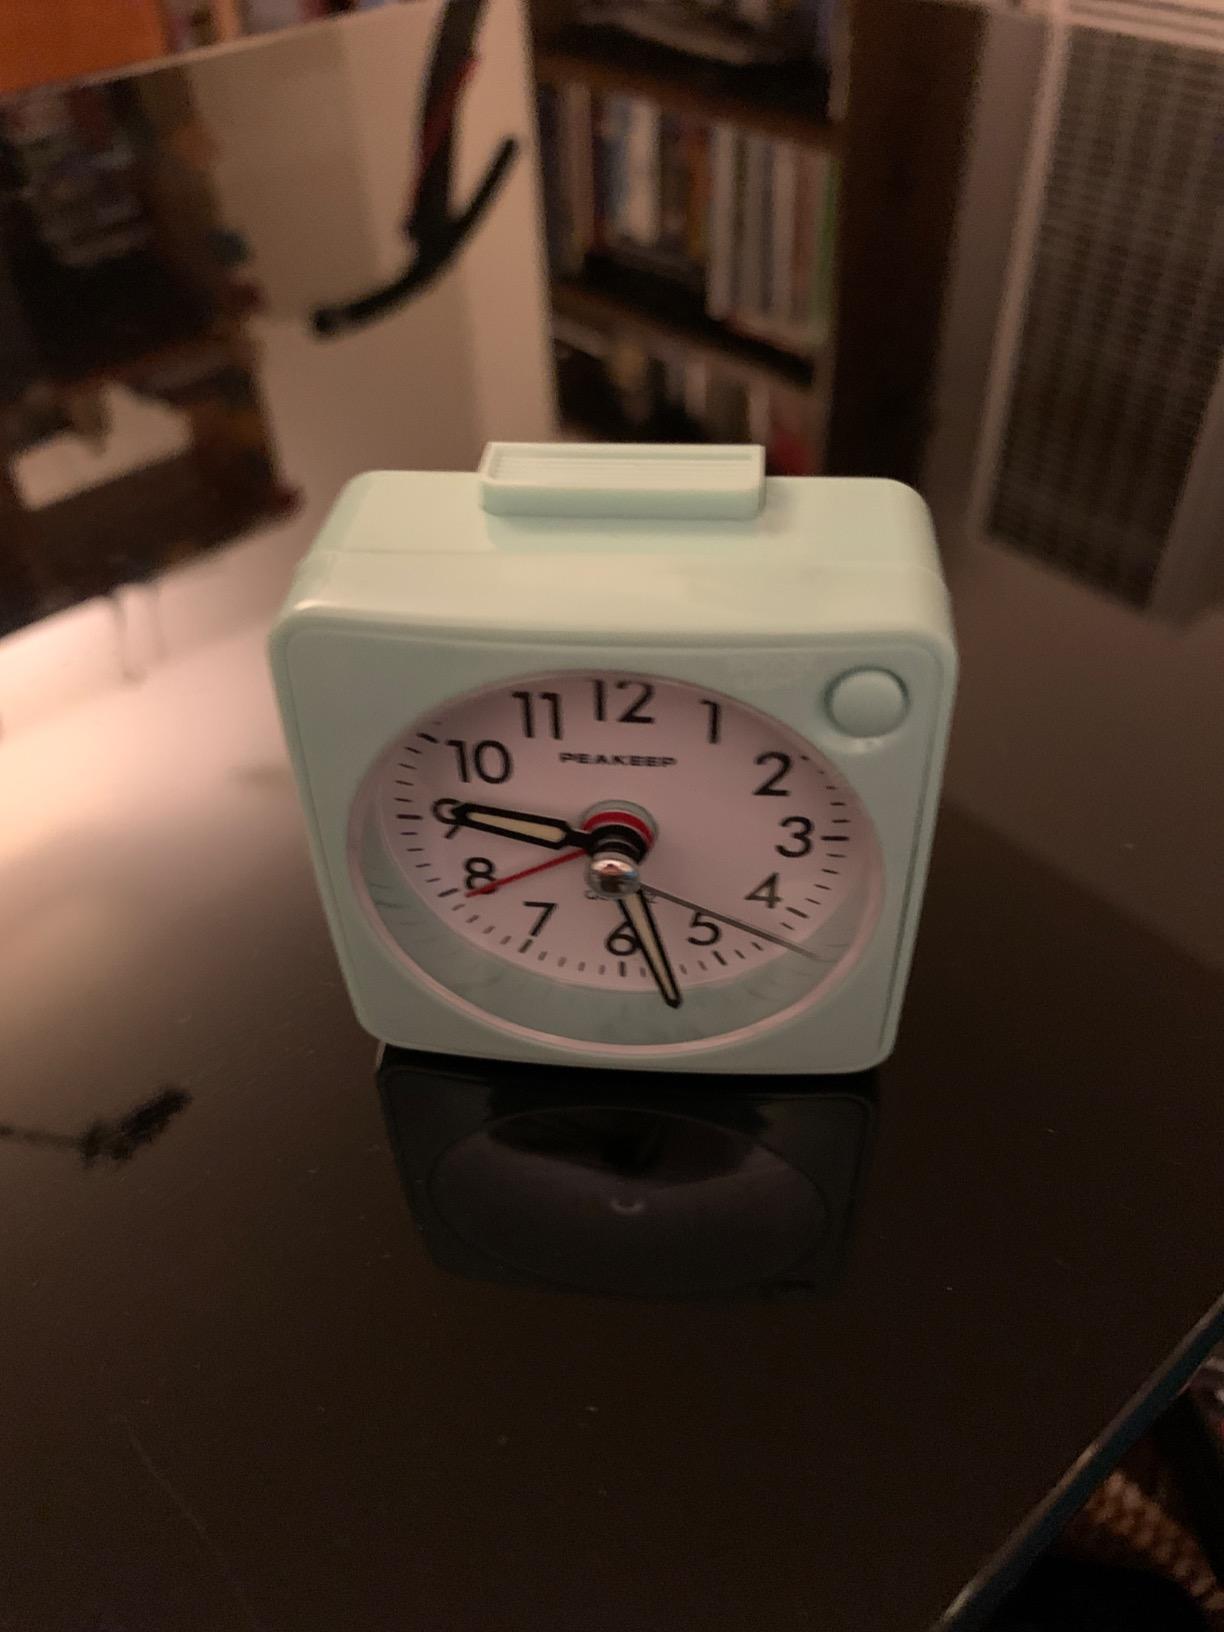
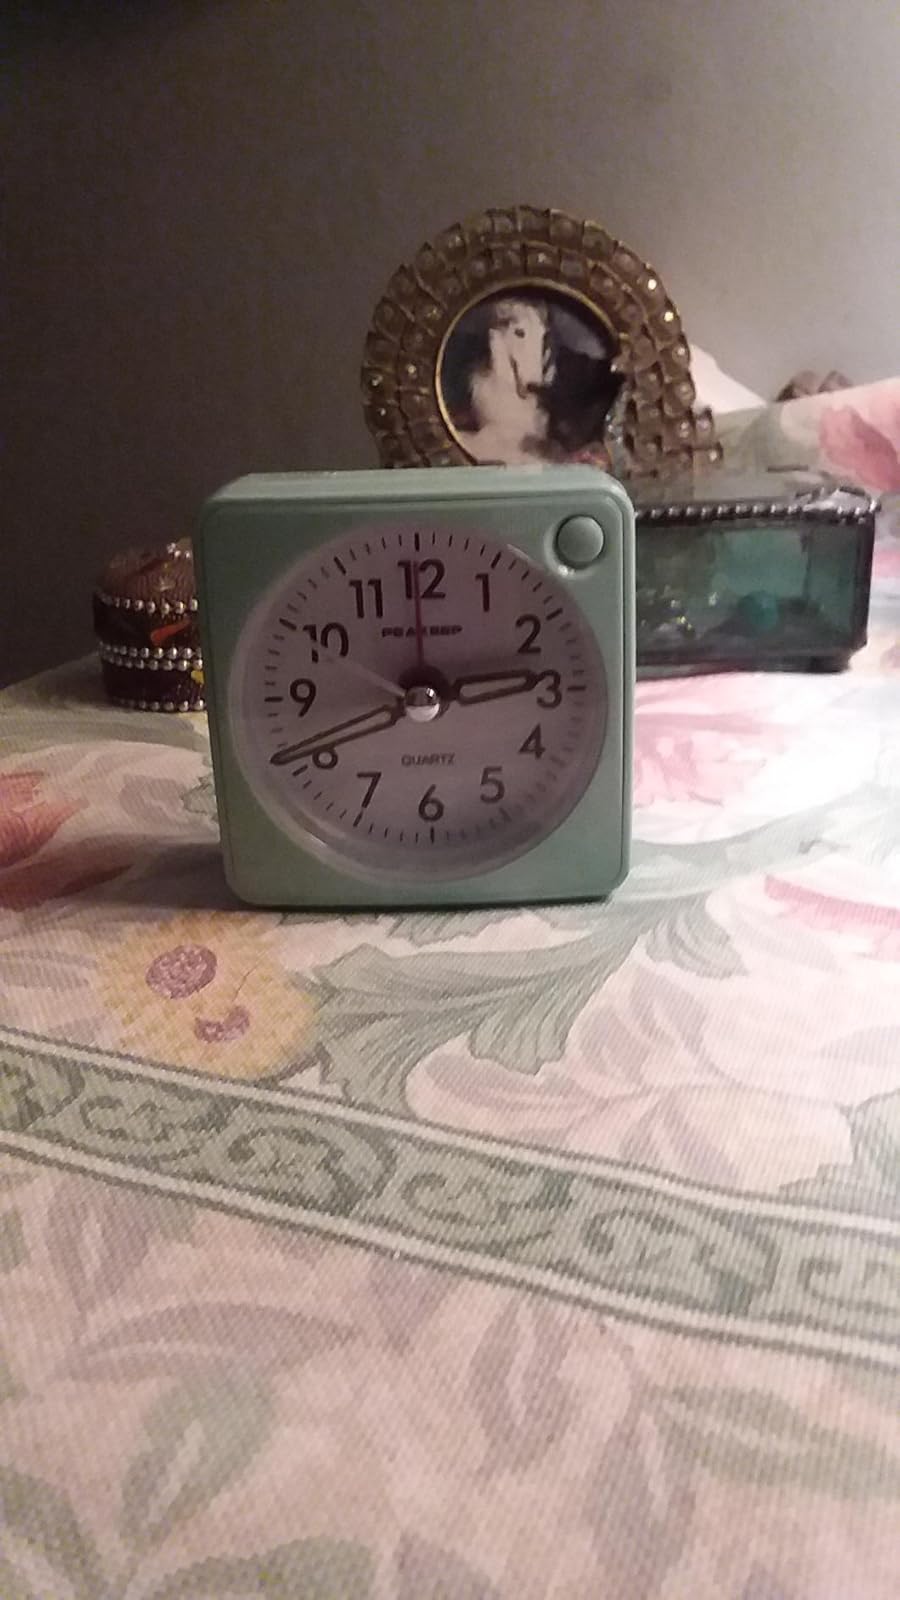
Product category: clock
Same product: yes